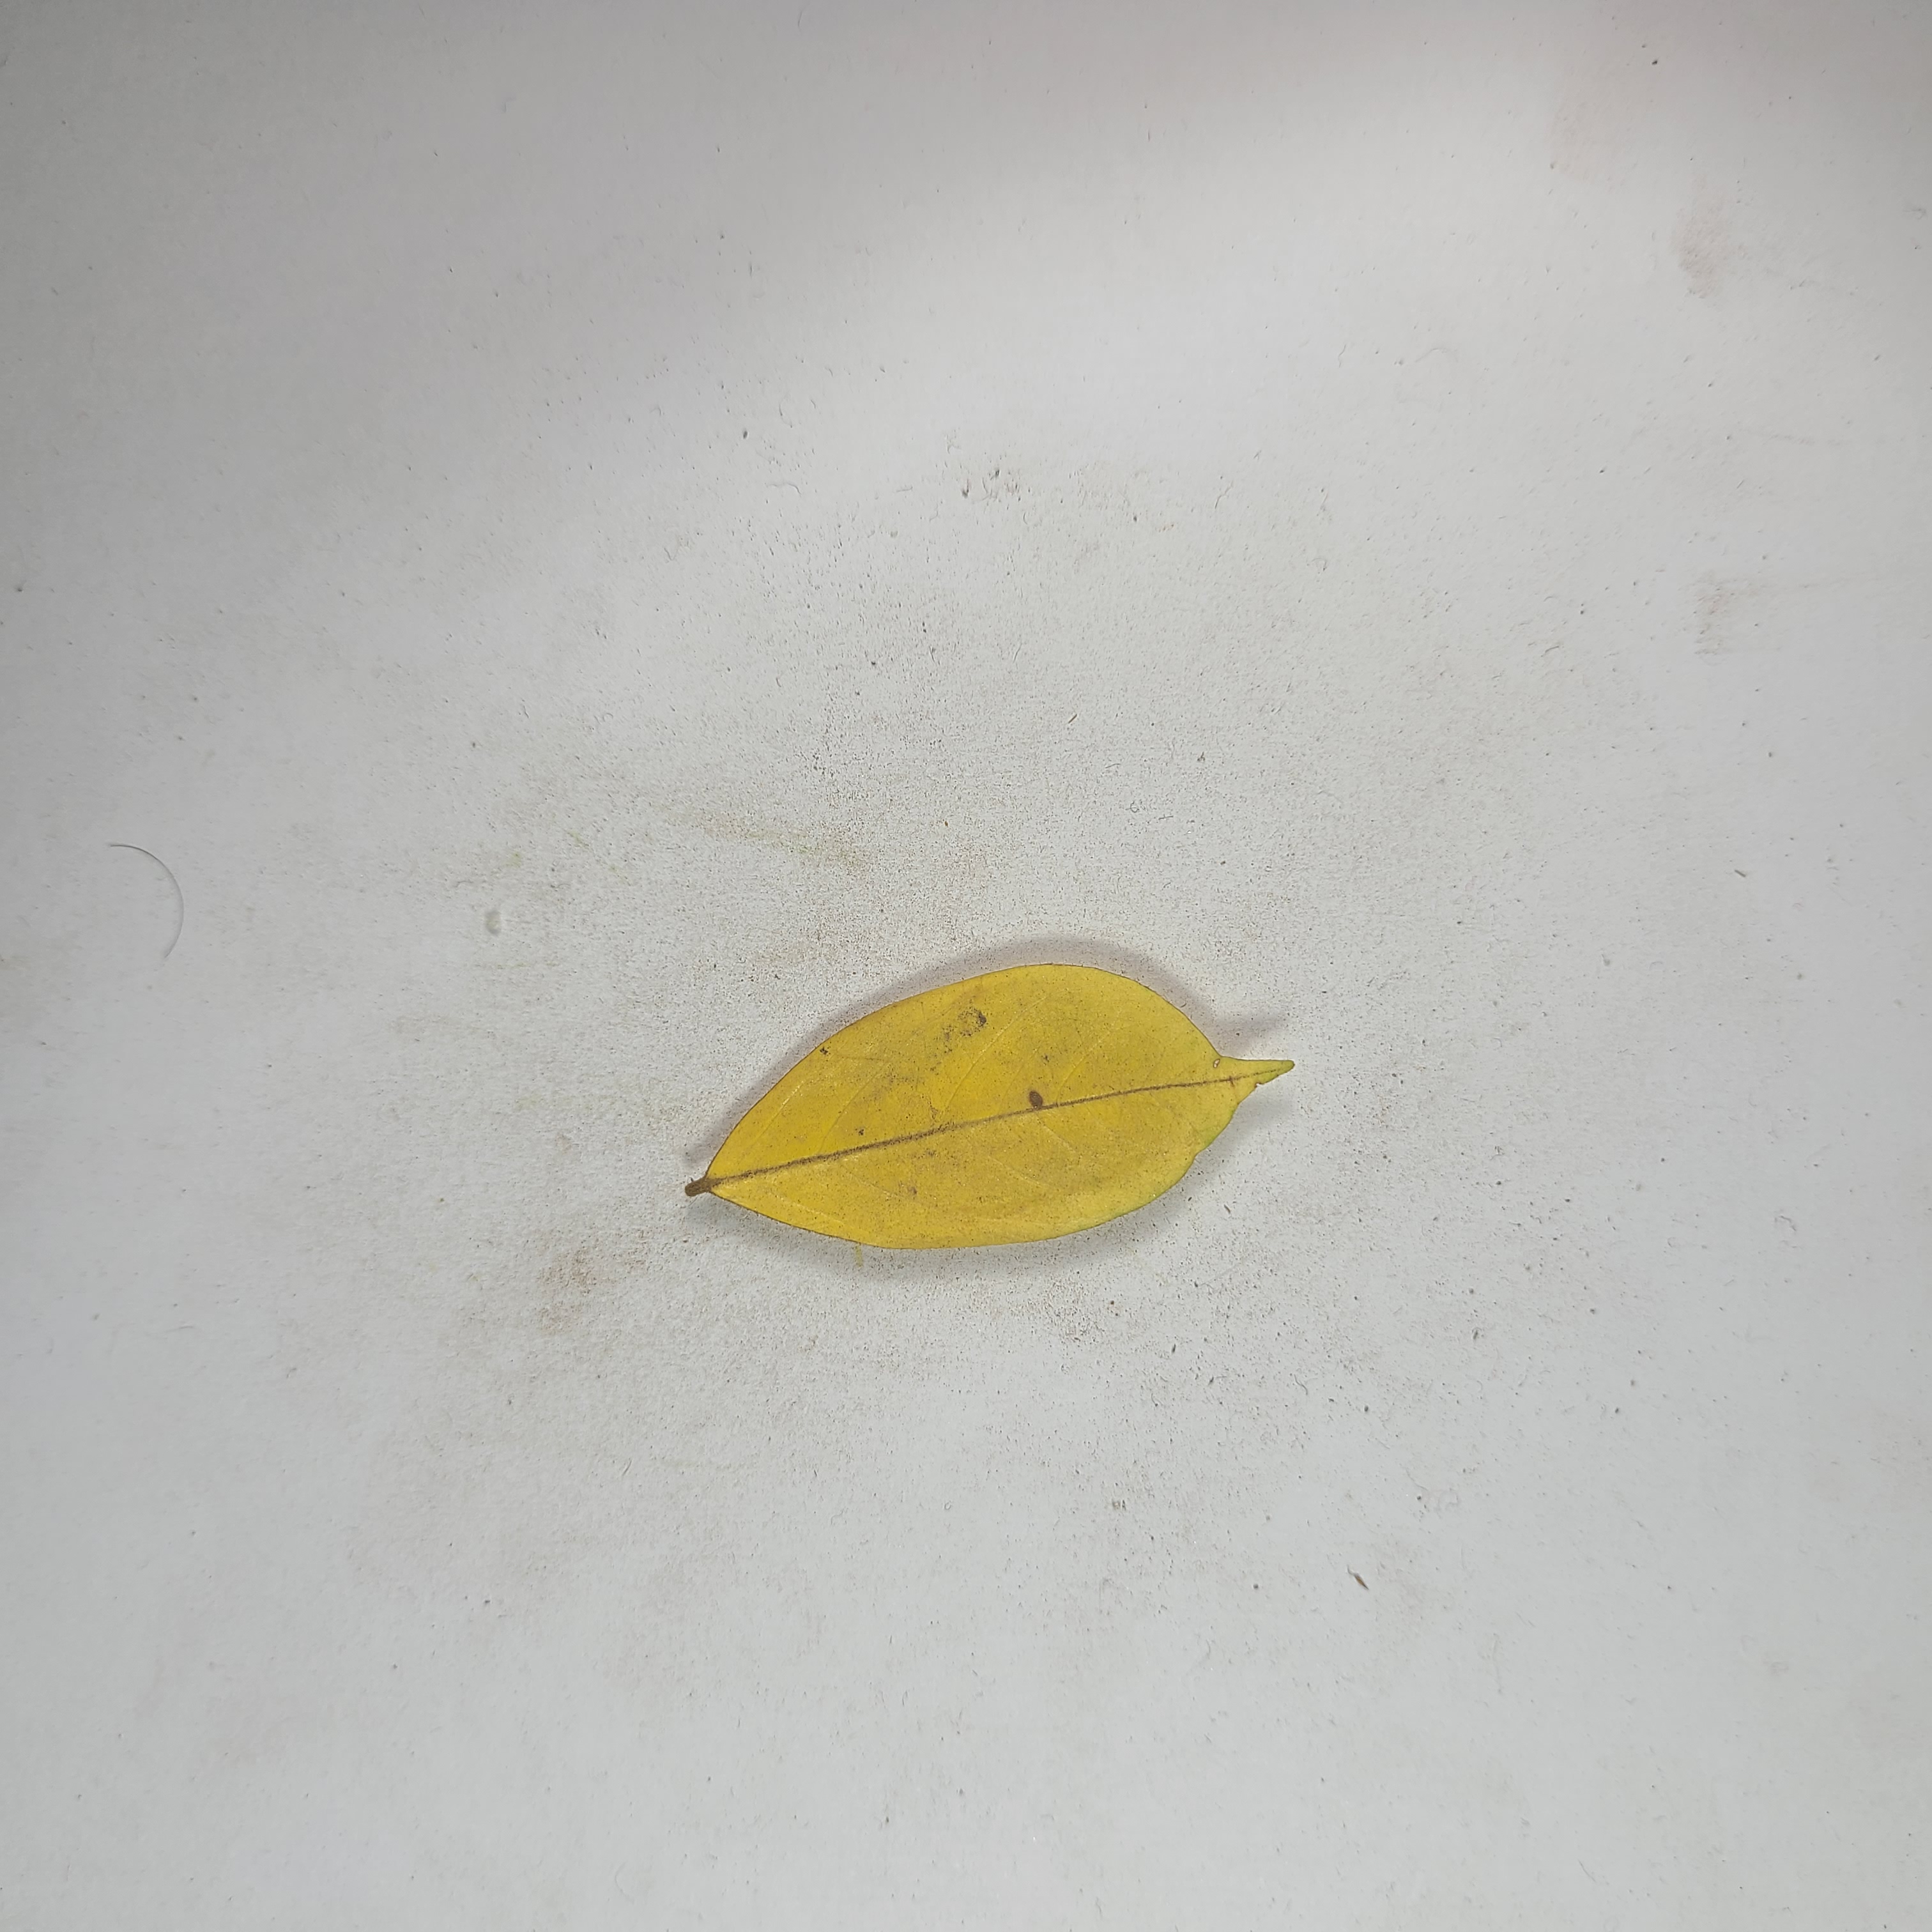
Label: Yellow Leaves